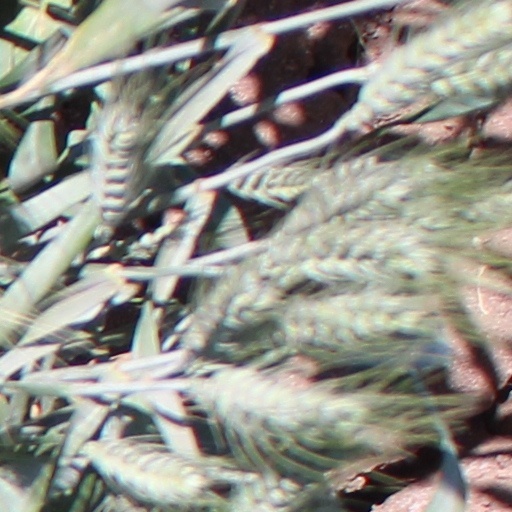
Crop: wheat